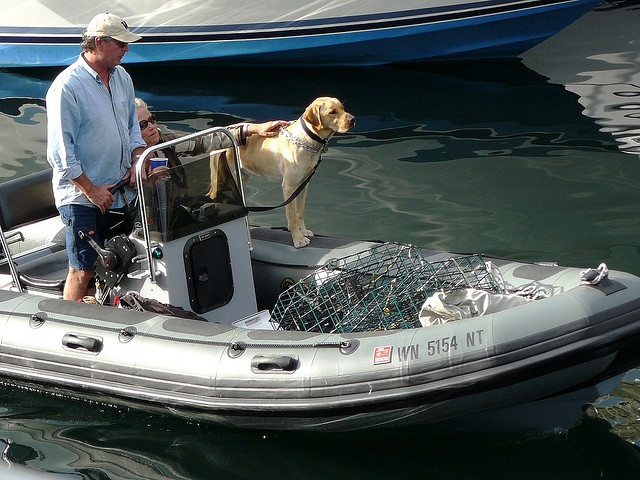
Two people and a dog in a boat floating on the water.
A man driving a boat with a dog sitting on front of it.
A boat with a dog sitting on it and two people riding in it.
People are on a small boat with a dog.
Labrador and two men in motor boat in dock